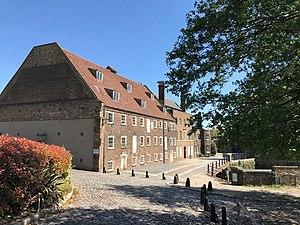
Le House Mill est un bâtiment classé de Grade I situé sur la rivière Lea à Mill Meads, à Stratford. Il fait partie du complexe des Three Mills. Les moulins à marée d'origine du site remontent au Domesday Book de 1086, et la structure actuelle de House Mill a été construite en 1776 par Daniel Bisson. Il a été endommagé par un incendie en 1802, puis reconstruit par Philip Metcalfe.